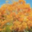
Label: maple_tree